Gene V. Glass

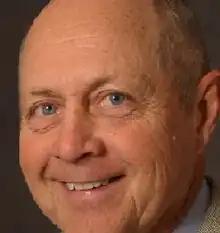
Gene V Glass (2010)

Gene V Glass (born June 19, 1940) is an American statistician and researcher working in educational psychology and the social sciences. According to the science writer Morton Hunt, he coined the term "meta-analysis" and illustrated its first use in his presidential address to the American Educational Research Association in San Francisco in April, 1976. The most extensive illustration of the technique was to the literature on psychotherapy outcome studies, published in 1980 by Johns Hopkins University Press under the title "Benefits of Psychotherapy" by Mary Lee Smith, Gene V Glass, and Thomas I. Miller. Gene V Glass is a Regents' Professor Emeritus at Arizona State University in both the educational leadership and policy studies and psychology in education divisions, having retired in 2010 from the Mary Lou Fulton Institute and Graduate School of Education. From 2011 to 2020, he was a senior researcher at the National Education Policy Center, a Research Professor in the School of Education at the University of Colorado Boulder, and a Lecturer in the Connie L. Lurie College of Education at San Jose State University. In 2003, he was elected to membership in the National Academy of Education.